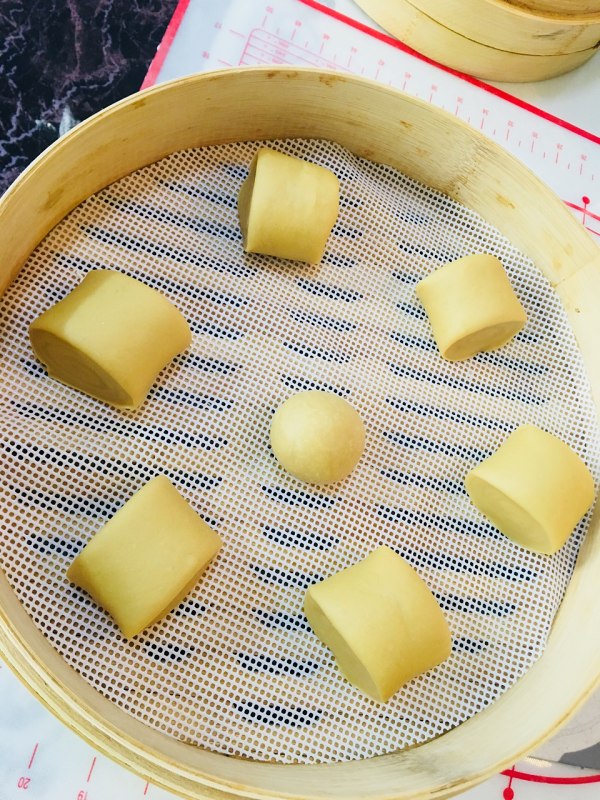
Label: trash